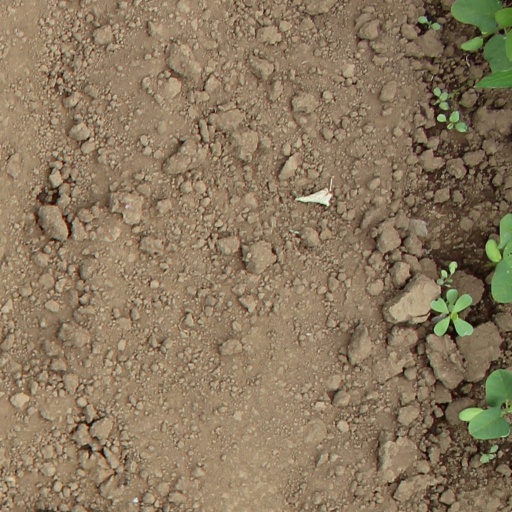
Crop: soybean